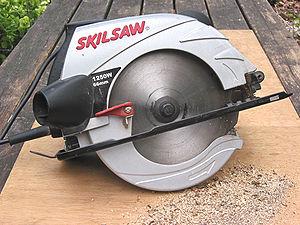
Scie circulaire
Une scie circulaire est un outil de découpe équipé d'un disque denté, actionné par une machine. Une scie circulaire peut être soit stationnaire soit portative.